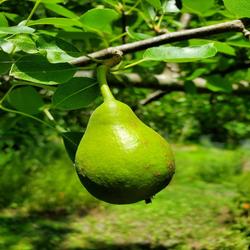
Label: Pear